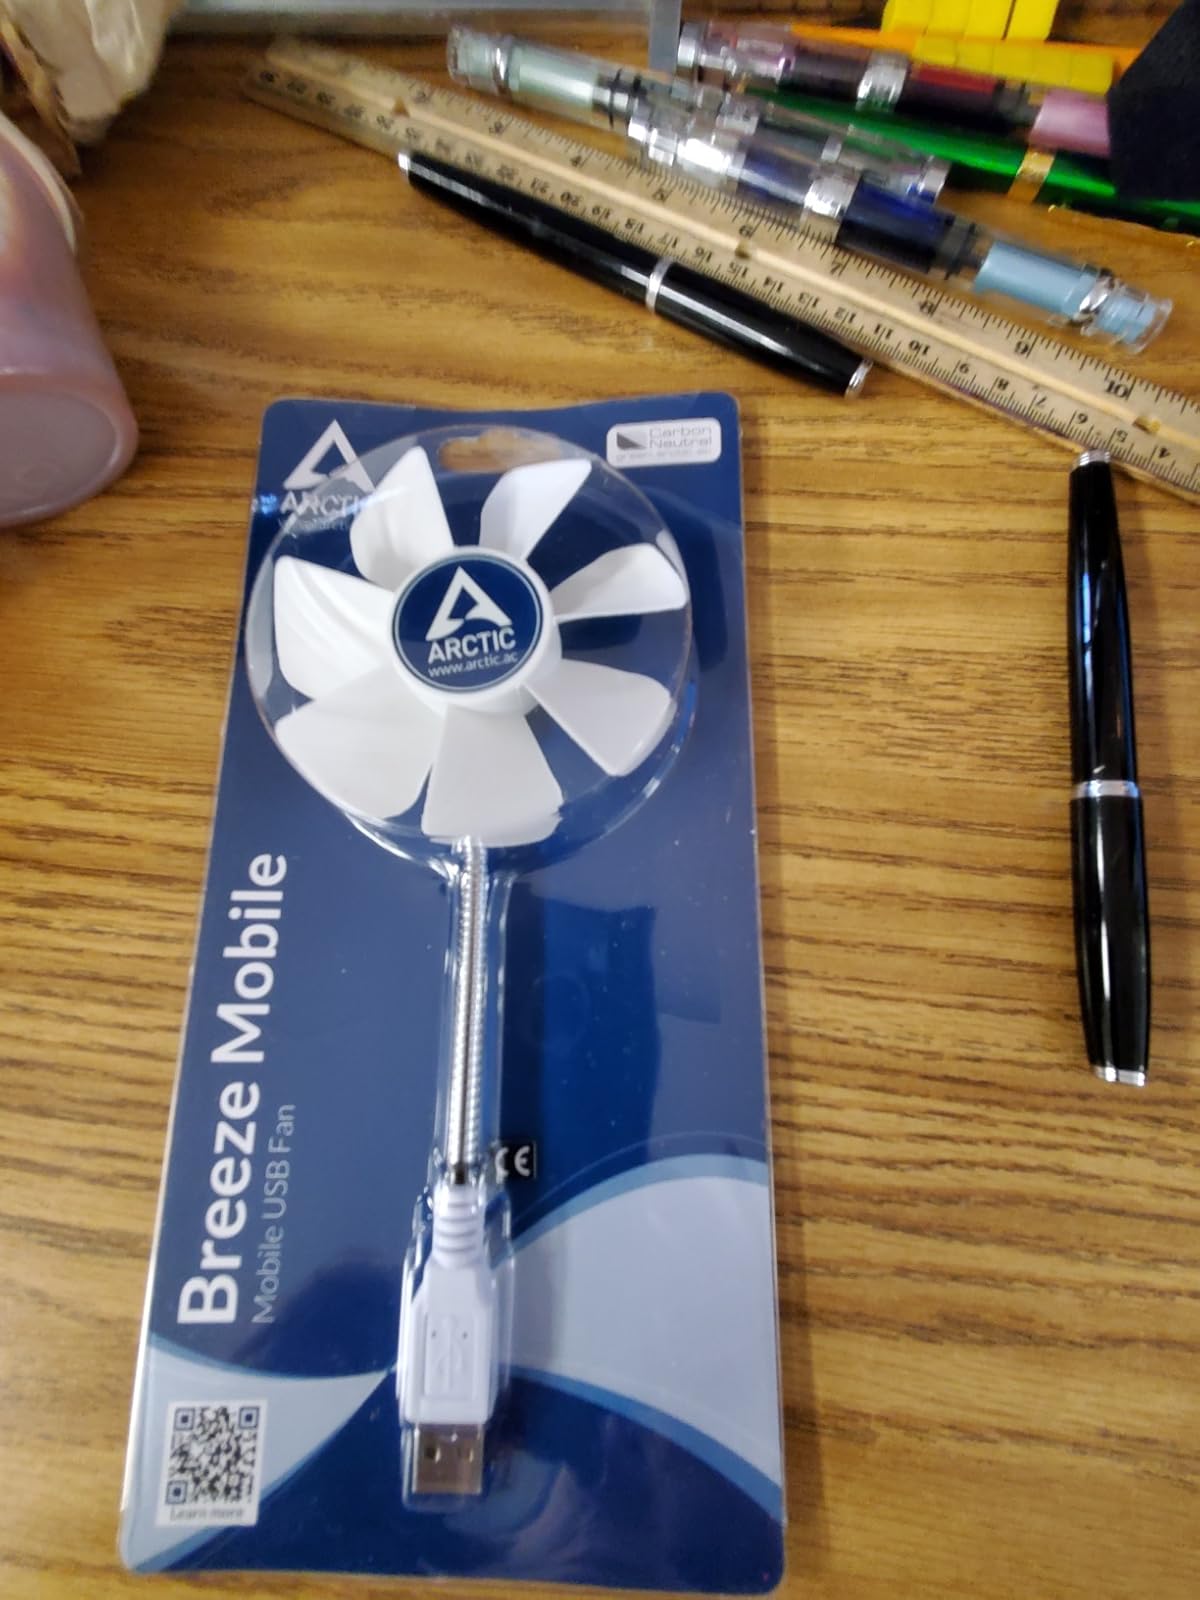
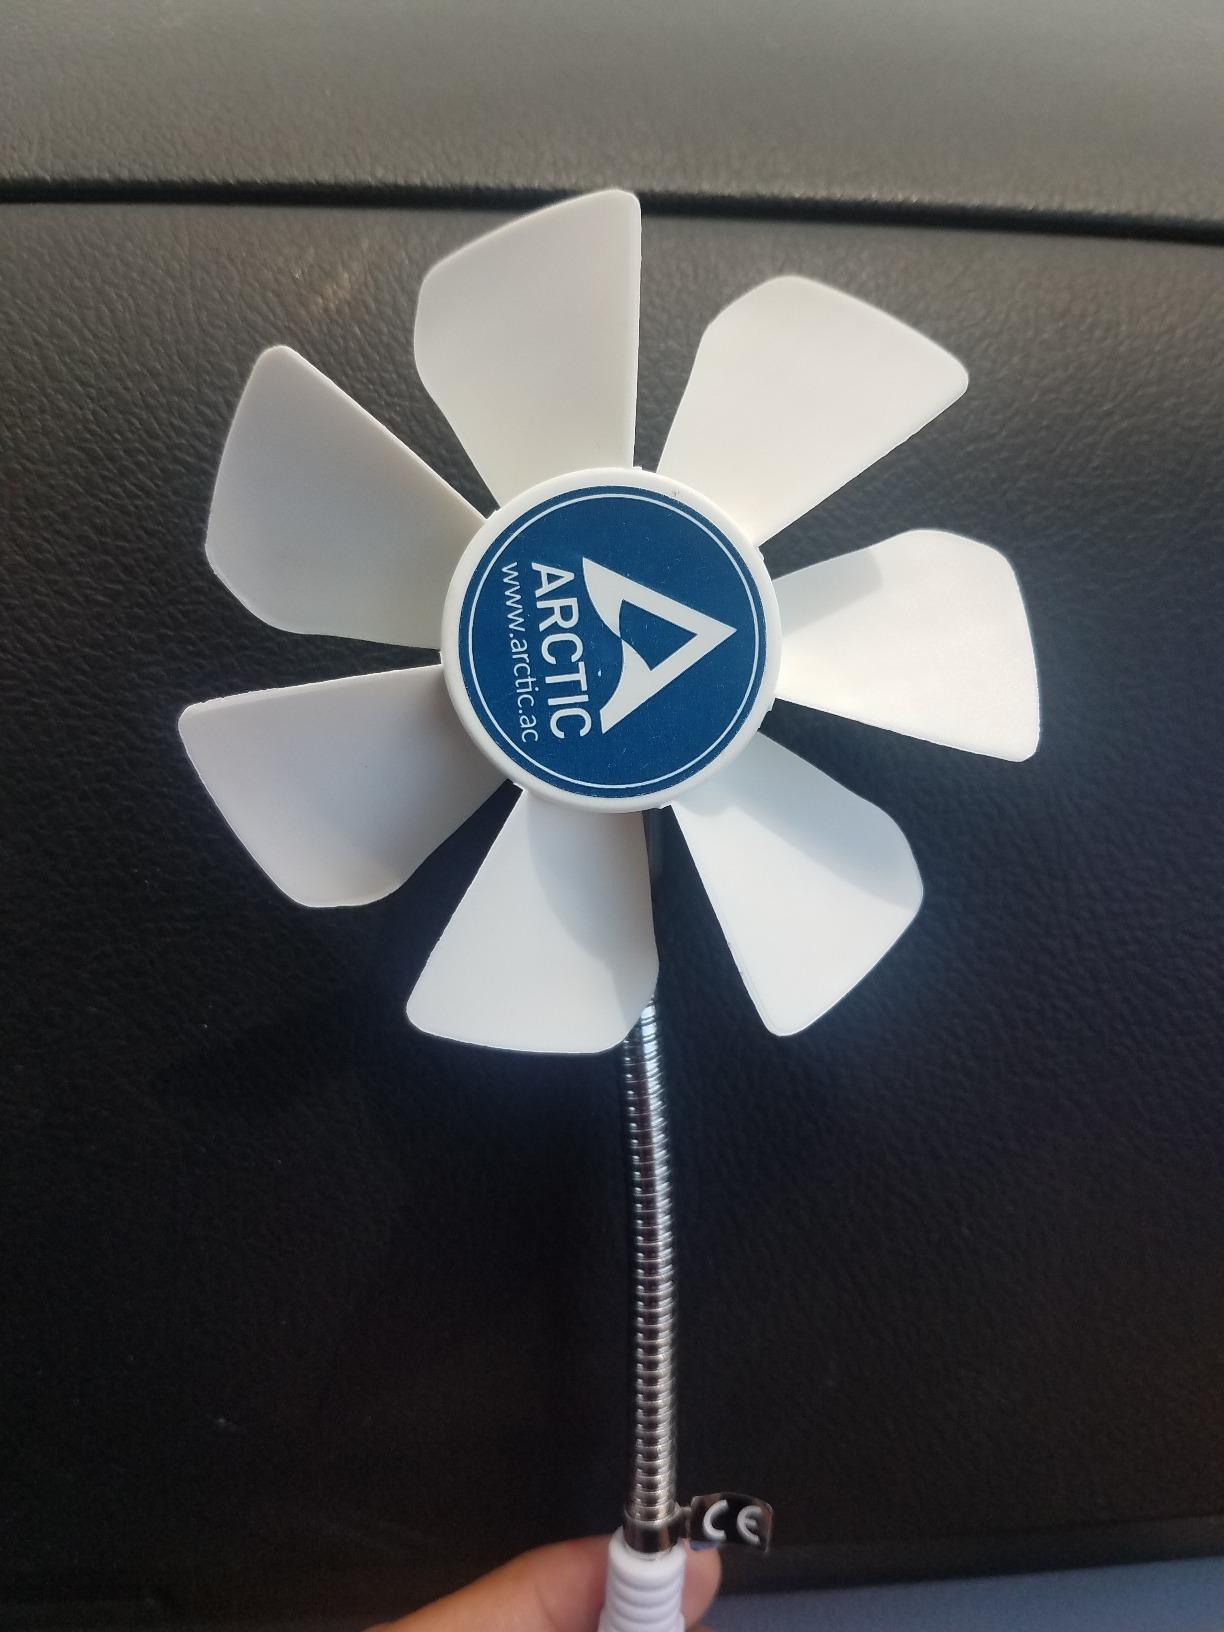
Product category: fan
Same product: yes